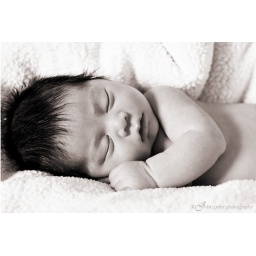
How he changes each day.   Baby boy was found sleeping in Explore. Thank-you